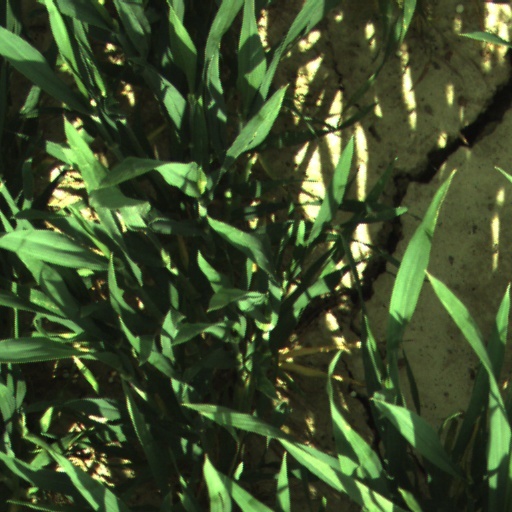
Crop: wheat